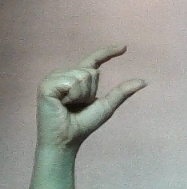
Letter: dal